Hermética

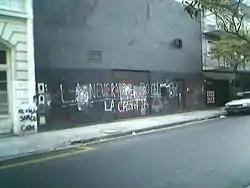
Hermética performed many concerts at Cemento.

Hermética performed their only concert outside of Argentina in the early 1990s at the "Club Platense" in Montevideo, Uruguay. They played with Retrosatán and Alvacast,two bands from Uruguay. Hermética had to spend the night in the street because of the faulty Uruguayan production. Once they returned to Argentina, they performed at several locations in Buenos Aires and in Mar del Plata with Divididos, Los Violadores, Arácnido and Rata Blanca. They were offered a chance to record an EP with only 27 hours of recording time. They accepted the proposal, and recorded improvised cover versions of songs by V8, Patricio Rey y sus Redonditos de Ricota, Enrique Santos Discépolo, Motörhead, and Manal. Iorio, a fan of a band called Budgie, made deliberate similarities to Metallica's cover EP, "The $5.98 E.P. - Garage Days Re-Revisited"which included a cover version of a song by that band. Hermética performed at the "Metal en acción" festival at the José Amalfitani Stadium, sharing the bill with 2112, Lethal, Horcas, Kamikaze, Alakran, and Riff.